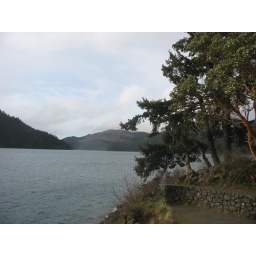
Pacific coast road trip, 2008.April 4, 2008Lake Crescent, in the northern part of the Olympic Peninsula, WA.